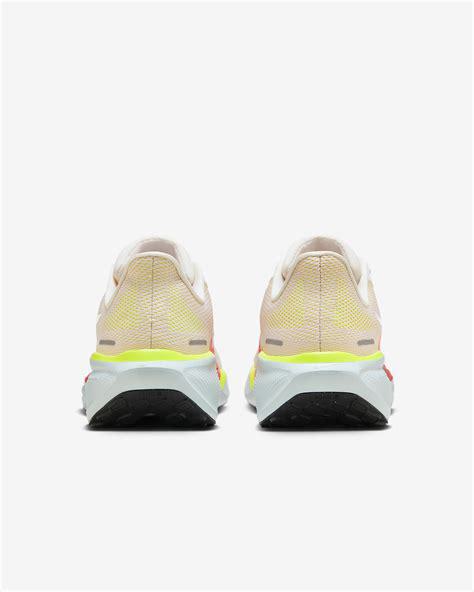
Brand: Nike
Model: Pegasus 41